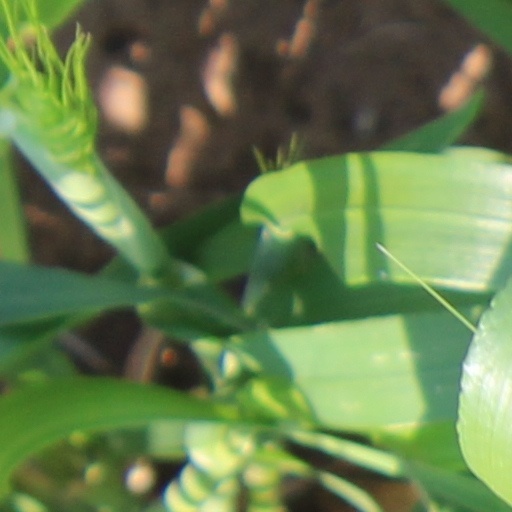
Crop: wheat